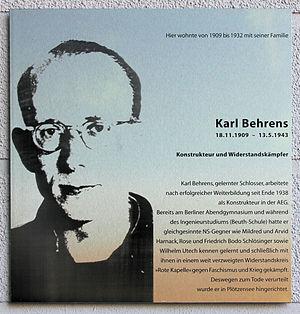
La prison de Plötzensee est un établissement pénitentiaire allemand, situé dans le quartier de Charlottenbourg-Nord à Berlin. Elle regroupe plusieurs régimes de détention pour hommes ; actuellement, le nombre de places de détention s'élève à 369 dans les établissements fermés et à 90 en milieu ouvert.